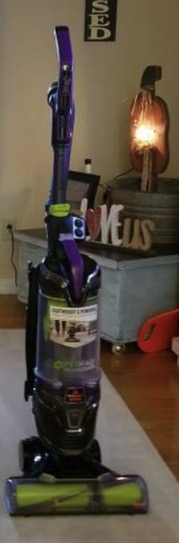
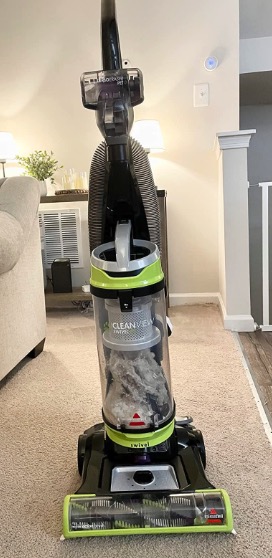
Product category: items_vacuum
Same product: no